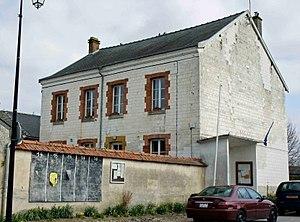
Vue de la Mairie de Roizy.
Roizy est une commune française, située dans le département des Ardennes en région Grand Est.